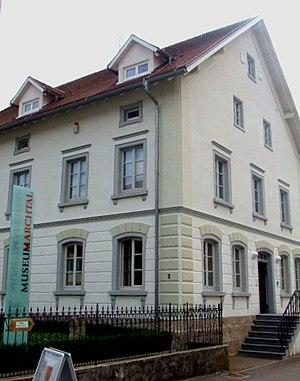
Obermarchtal est une commune du Bade-Wurtemberg en Allemagne, arrondissement d'Alb-Danube, sur la Route Baroque de Haute-Souabe.